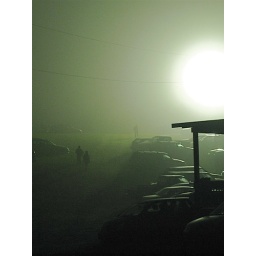
At night after day 3 of floydfest people are walking to their cars in the dreary fog